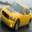
Label: automobile